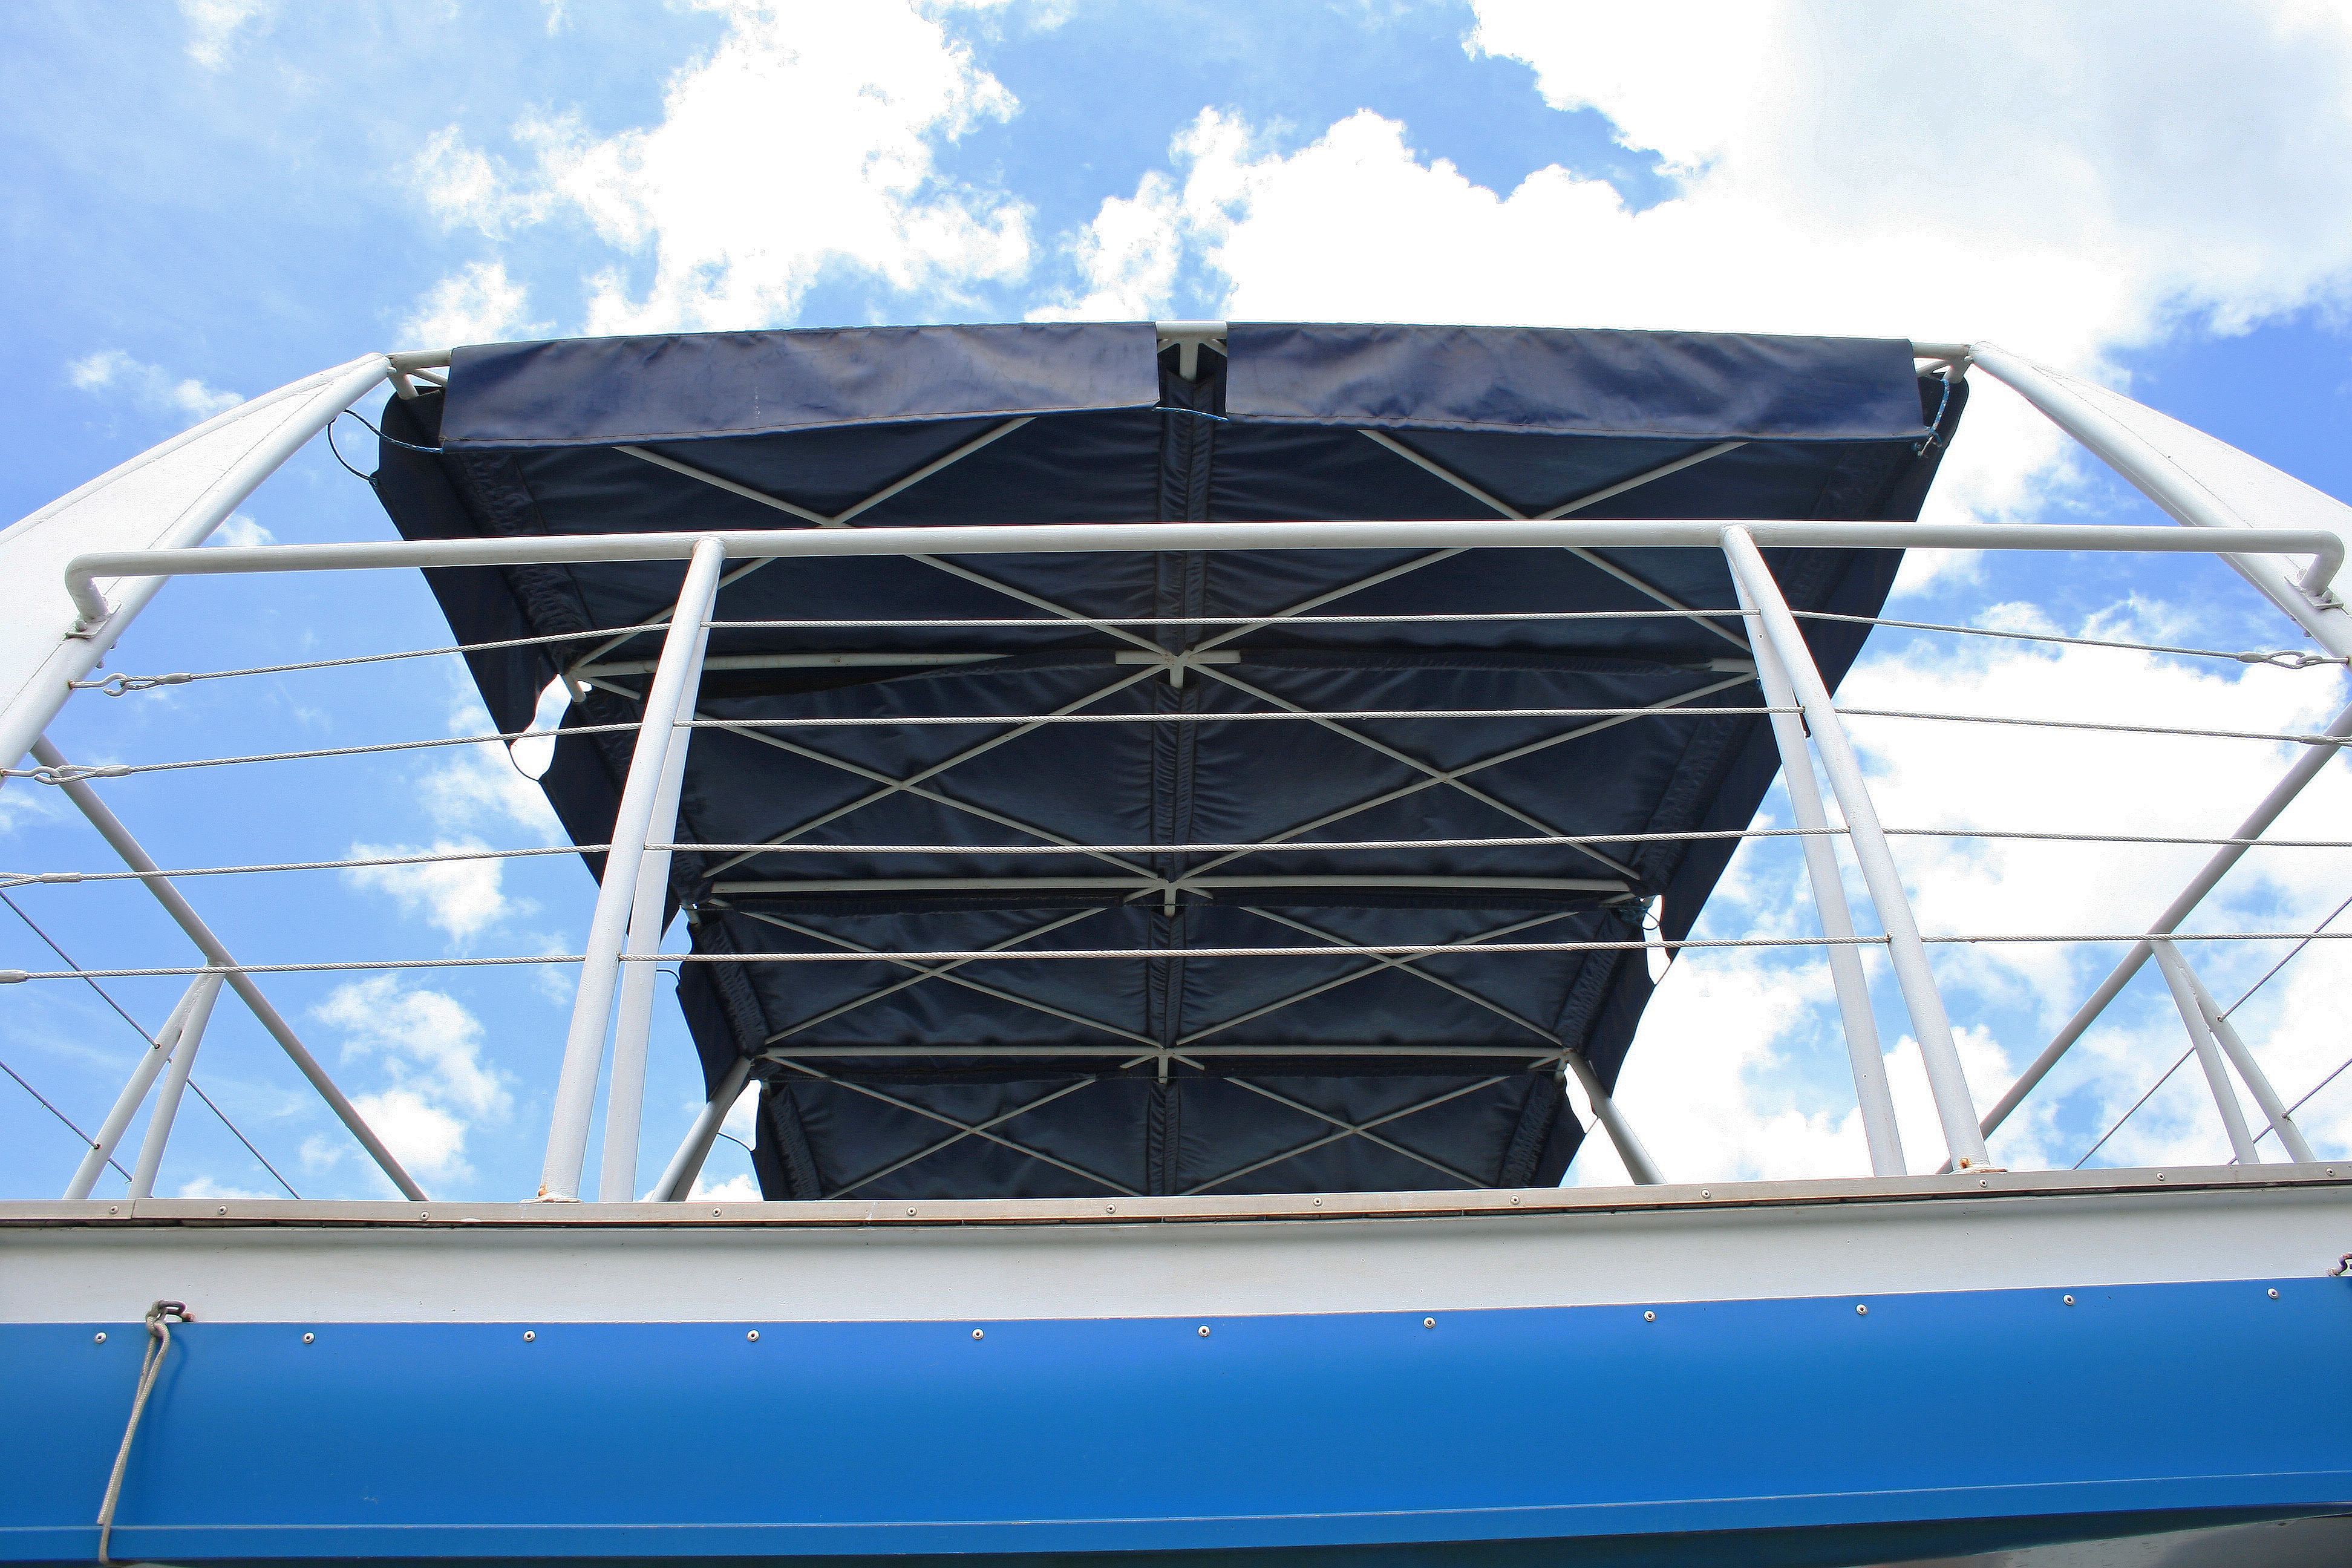
structure, sky, white, boat, window, roof, railing, vehicle, mast, facade, blue, stadium, tent, clouds, net, restraint, dome, covering, daylighting, railing and roof of cruise vessel, upper deck, outdoor structure